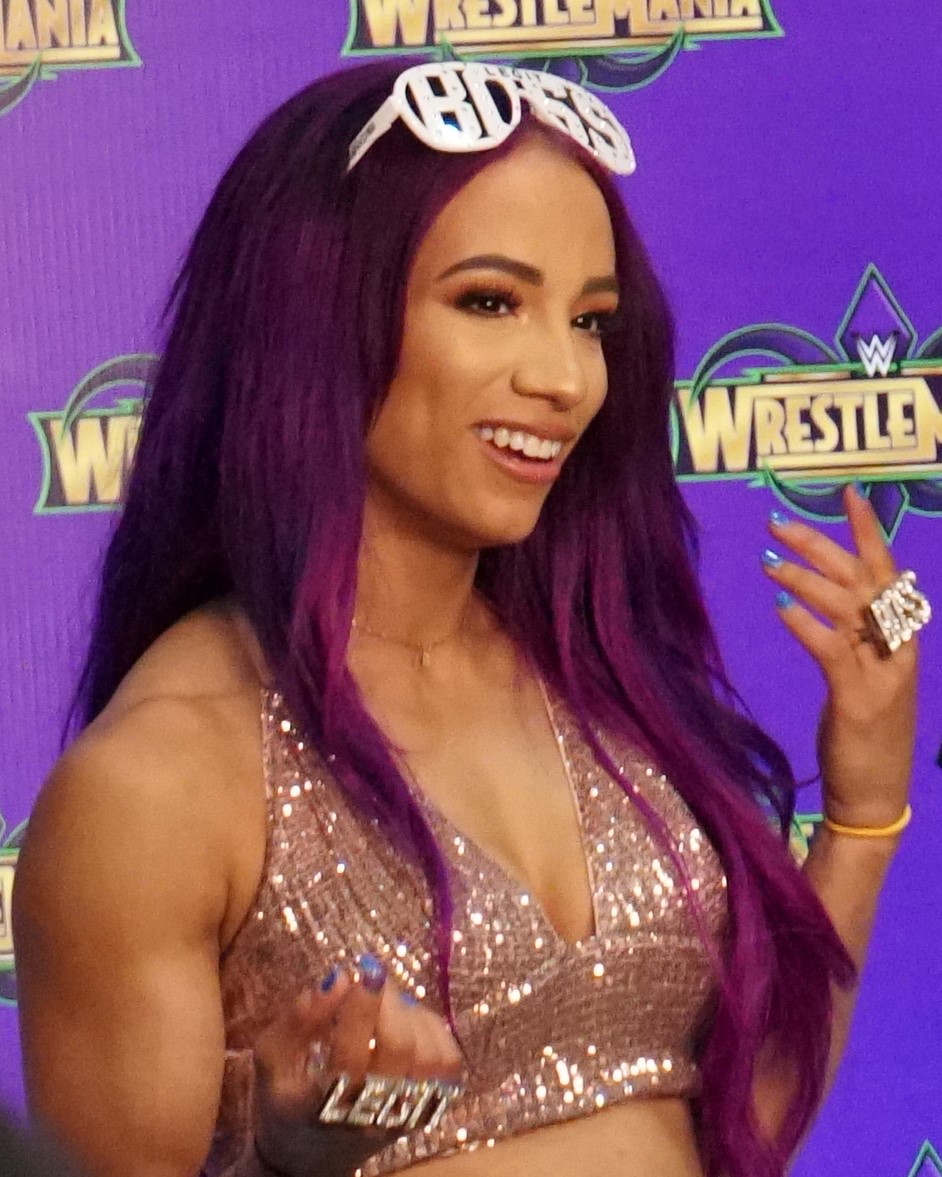
เมร์ซีเดส โมเน

| name = Mercedes Moné
| image = Sasha Banks Axxess 2018 crop.jpg
| birth_name = Mercedes Justine Kaestner-Varnado
| birth_place = Fairfield, California, U.S.
| relatives = Snoop Dogg (cousin)Brandy Norwood (cousin)Ray J (cousin)Daz Dillinger (cousin)
| module = infobox professional wrestler|child=yes
| height = 5 ft 4 in
| billed = Boston, MassachusettsCambridge, Massachusetts
| debut = August 8, 2010
เมร์ซีเดส จัสทีน เคสต์เนอร์-วาร์แนโด (Mercedes Justine Kaestner-Varnado; 26 มกราคม ค.ศ. 1992) นักมวยปล้ำอาชีพชาวอเมริกันที่ได้เซ็นสัญญากับWWEในนาม ซาชา แบงส์ (Sasha Banks) นอกจากนี้ยังเป็นผู้หญิงคนแรกที่ได้รางวัลของ List of Pro Wrestling Illustrated awards|"Pro Wrestling Illustrated" award สำหรับ "List of Pro Wrestling Illustrated awards|Feud of the Year" ในชีวิตจริงเธอเป็นญาติกับนักร้องแร็ปเปอร์ชื่อดัง สนูป ด็อกก์ และได้แต่งงานกับ Sarath Ton หรือ Kid Mikaze เป็นหนึ่งในนักมวยปล้ำอาชีพที่ทำงานให้กับ WWE ในฐานะนักออกแบบเครื่องแต่งกาย เมื่อวันที่ 4 สิงหาคม 2016 และหย่ากันในปี 2024Cite web |title=Mercedes Moné Comments On Divorce From Sarath Ton Fightful News |website=Fightful |language=en
==ประวัติมวยปล้ำอาชีพ==
เธอเริ่มฝึกมวยปล้ำกับสมาคม Chaotic Wrestling (CW) ใน Woburn, Massachusetts ปี 2008 เปิดตัวขึ้นปล้ำภายใต้ชื่อ เมร์ซีเดส เควี (Mercedes KV) ในวันที่ 1 ตุลาคม 2010 และได้เป็นแชมป์ Chaotic Wrestling Women's Championship
ในเดือนสิงหาคม 2012 เธอได้เซ็นสัญญากับWWE เปิดตัวขึ้นปล้ำในNXT วันที่ 12 ธันวาคม 2013 ต่อมาในเดือนกุมภาพันธ์ 2015 ก็ได้คว้าแชมป์หญิง NXT ในเดือนกรกฎาคม 2015 ได้เปิดตัวขึ้นค่ายหลักพร้อมกับชาร์ลอตต์ แฟลร์และเบกกี ลินช์ เดือนกรกฎาคม 2016 ได้ถูกดราฟท์ไปสังกัดรอว์ ได้แชมป์หญิงรอว์ WWEหลายสมัย ในเดือนกุมภาพันธ์ 2019 ได้คว้าแชมป์แท็กทีมหญิง WWE ร่วมกับเบย์ลีย์เป็นทีมแรก และย้ายมาสังกัดสแมคดาวน์เป็นแชมป์หญิงสแมคดาวน์ WWEทำให้ได้เข้าสู่ทำเนียบแกรนด์ สแลม แชมเปี้ยนชิพ|แชมป์แกรนด์สแลมและทริปเปิลคราวน์แชมเปียนชิป|แชมป์ทริปเปิลคราวน์ของผู้หญิง
วันที่ 4 มกราคม 2023 ได้เปิดตัวกับสมาคม NJPW ในนาม เมร์ซิเดส โมเน (Mercedes Moné) และได้คว้าแชมป์หญิง IWGP ของ NJPW ในเดือนมีนาคม 2024 ได้เซ็นสัญญากับ AEW
==ผลงานอื่นๆ==
| class="wikitable"
|- style="background:#ccc; text-align:center;"
! colspan="4" style="background: LightSteelBlue;" | Television
|- style="background:#ccc; text-align:center;"
|-
!Year
!Title
!Role
!class="unsortable"|Notes
|-
|2015
|"WWE 24"
|Herself
|Episode 4: Documentary about the experiences of various performers at NXT TakeOver: Brooklyn
|-
|2015
|"Unfiltered"
|Herself
|Episode 18: Interview show with Renee Young
|-
|2016
|"WWE 24"
|Herself
|Episode 9: Documentary about the experiences of various performers at WrestleMania 32
|-
|2017
|"Smashing Glass Ceilings"
|Herself
|Episode 1
|-
|2019
|"WWE Chronicle"
|Herself
|Episode 12: Documentary about Sasha Banks and her return to WWE following a four-month hiatus
|-
|2020
|"WWE Untold"
|Herself
|Episode 14: Sasha Banks and Bayley (wrestler)|Bayley tell behind-the-scenes stories about their classic match from NXT TakeOver: Brooklyn
|-
|2020–present
|"The Mandalorian"
|List of The Mandalorian characters#Koska Reeves|Koska Reeves
|Credited as Mercedes Varnado 5 episodes
|-
|2021
|"Steve Austin's Broken Skull Sessions"
|Herself
|Episode 13: Interview show with Stone Cold Steve Austin
|-
|2022
|"WWE Evil"
|Herself
|Episode 3: Exploring the intricacies and impact of Sasha Banks' heel persona in WWE
|-
|2023
|"Barmageddon"
|Herself
|Episode 5: Brie Bella vs. Sasha Banks
|
==แชมป์และความสำเร็จ==
* All Elite Wrestling|All Elite Wrestling
** AEW TBS Championship (AEW TBS Championship#Reigns|1 time)
* CBSSports.com|CBS Sports
** Tag Team of the Year (2020) –
* Chaotic Wrestling
** Chaotic Wrestling Women's Championship (Chaotic Wrestling Women's Championship#Title history|1 time)
* ESPY Award|ESPY Awards
** Best WWE Moment (2021)
* Independent Wrestling Entertainment
** IWE Women's Championship (1 time)
* New Japan Pro-Wrestling
** IWGP Women's Championship (IWGP Women's Championship#Reigns|1 time)
**Strong Women's Championship (1 time)
* "Pro Wrestling Illustrated"
** List of Pro Wrestling Illustrated awards#Match of the Year|Match of the Year (2015)
** List of Pro Wrestling Illustrated awards#Woman of the Year|Woman of the Year (2015)
** List of Pro Wrestling Illustrated awards#Feud of the Year|Feud of the Year (2016)
** Feud of the Year (2020)
** List of Pro Wrestling Illustrated awards#Tag Team of the Year|Tag Team of the Year (2020) –
** Ranked No. 2 of the top 50 female wrestlers in the "PWI Female 50" in 2016
** Ranked No. 3 of the top 50 tag teams in the "PWI Tag Team 50" in 2020 –
* Ring Wars Carolina
** RWC No Limitz Championship (1 time)
* "Rolling Stone"
** Future Diva of the Year (2015)
** Ranked No. 4 of the 10 best WWE wrestlers of 2016
** NXT Match of the Year (2015)
** Title Feud of the Year, NXT (2015)
* Sirius XM Busted Open Radio
** Wrestler of the Year (2020)
** Tag Team of the Year (2020) –
* "Sports Illustrated"
** Ranked No. 8 of the top 10 female wrestlers in 2019 –
** Sports Illustrated#Wrestler of the Year|Wrestler of the Year (2020)
* "Wrestling Observer Newsletter"
** List of Wrestling Observer Newsletter awards#Worst Feud of the Year|Worst Feud of the Year (2015) Team PCB vs. Team B.A.D. vs. Team Bella
** Worst Feud of the Year (2018) vs. Bayley
* WWE
** NXT Women's Championship (List of NXT Women's Champions|1 time)
** WWE Women's Championship|WWE Raw Women's Championshipefn|During Banks' first reign, the championship was called the WWE Women's Championship. Before her second reign, the title became exclusive to Raw as a result of the 2016 WWE draft|2016 brand extension draft and it was renamed as the Raw Women's Championship after SmackDown created the WWE SmackDown Women's Championship|SmackDown Women's Championship. (List of WWE Raw Women's Champions|5 times)
** Women's World Championship (WWE)|WWE SmackDown Women's Championship (List of WWE SmackDown Women's Champions|1 time)
** WWE Women's Tag Team Championship (List of WWE Women's Tag Team Champions|3 times, inaugural) – with Bayley (wrestler)|Bayley (2), and Naomi (wrestler)|Naomi (1)
** WWE Women's Triple Crown Champion|Fourth WWE Women’s Triple Crown Champion
** WWE Women's Grand Slam Champion|Third WWE Women’s Grand Slam Champion
** NXT Year-End Award (NXT Year-End Award#2015 NXT Year-End Awards|1 time)
*** NXT Year-End Award#2015 NXT Year-End Awards|Match of the Year (2015)
** Slammy Award (2 times)
*** Female Superstar of the Year (Slammy Award#2020 Slammy Awards|2020)
*** Double-Cross of the Year (2020) – Bayley attacks Sasha Banks on "SmackDown" (September 4)
** Bumpy Award (2 times)
*** Tag Team of the Half-Year (2020) – with Bayley
*** Best Match of the Half-Year (2021) –
== รางวัลและการเสนอชื่อ ==
| class="wikitable
|-
! Year
! Award
! Category
! Nominated work
! Result
!
|-
| 2017 Teen Choice Awards|2017
| Teen Choice Awards
| Choice Female Athlete
|
|
|
|-
| 2022 Kids' Choice Awards|2022
| Nickelodeon Kids' Choice Awards
| Favorite Female Sports Star
|
|
|
|
==หมายเหตุ==
==อ้างอิง==
==แหล่งข้อมูลอื่น==
*
*
*
*
*
* Online World of Wrestling profile
Navboxes|
หมวดหมู่:นักมวยปล้ำอาชีพชาวแอฟริกันอเมริกัน
หมวดหมู่:นักมวยปล้ำอาชีพหญิงชาวอเมริกัน
หมวดหมู่:ชาวอเมริกันเชื้อสายเยอรมัน
หมวดหมู่:ชาวอเมริกันเชื้อสายแอฟริกา
หมวดหมู่:ผู้จัดการและผู้จัดการส่วนตัวมวยปล้ำอาชีพ